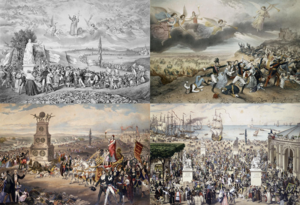
Frédéric Sorrieu est un graveur français, né à Paris le 17 janvier 1807, mort à Seine-Port le 25 septembre 1887. Ses œuvres témoignent, notamment, des révolutions libérales et nationales en France et en Europe. Citons les quatre lithographies gouachées sur La République universelle, démocratique et sociale, exécutées en 1848 et surtout Le suffrage universel dédié à Ledru-Rollin datant de 1850.